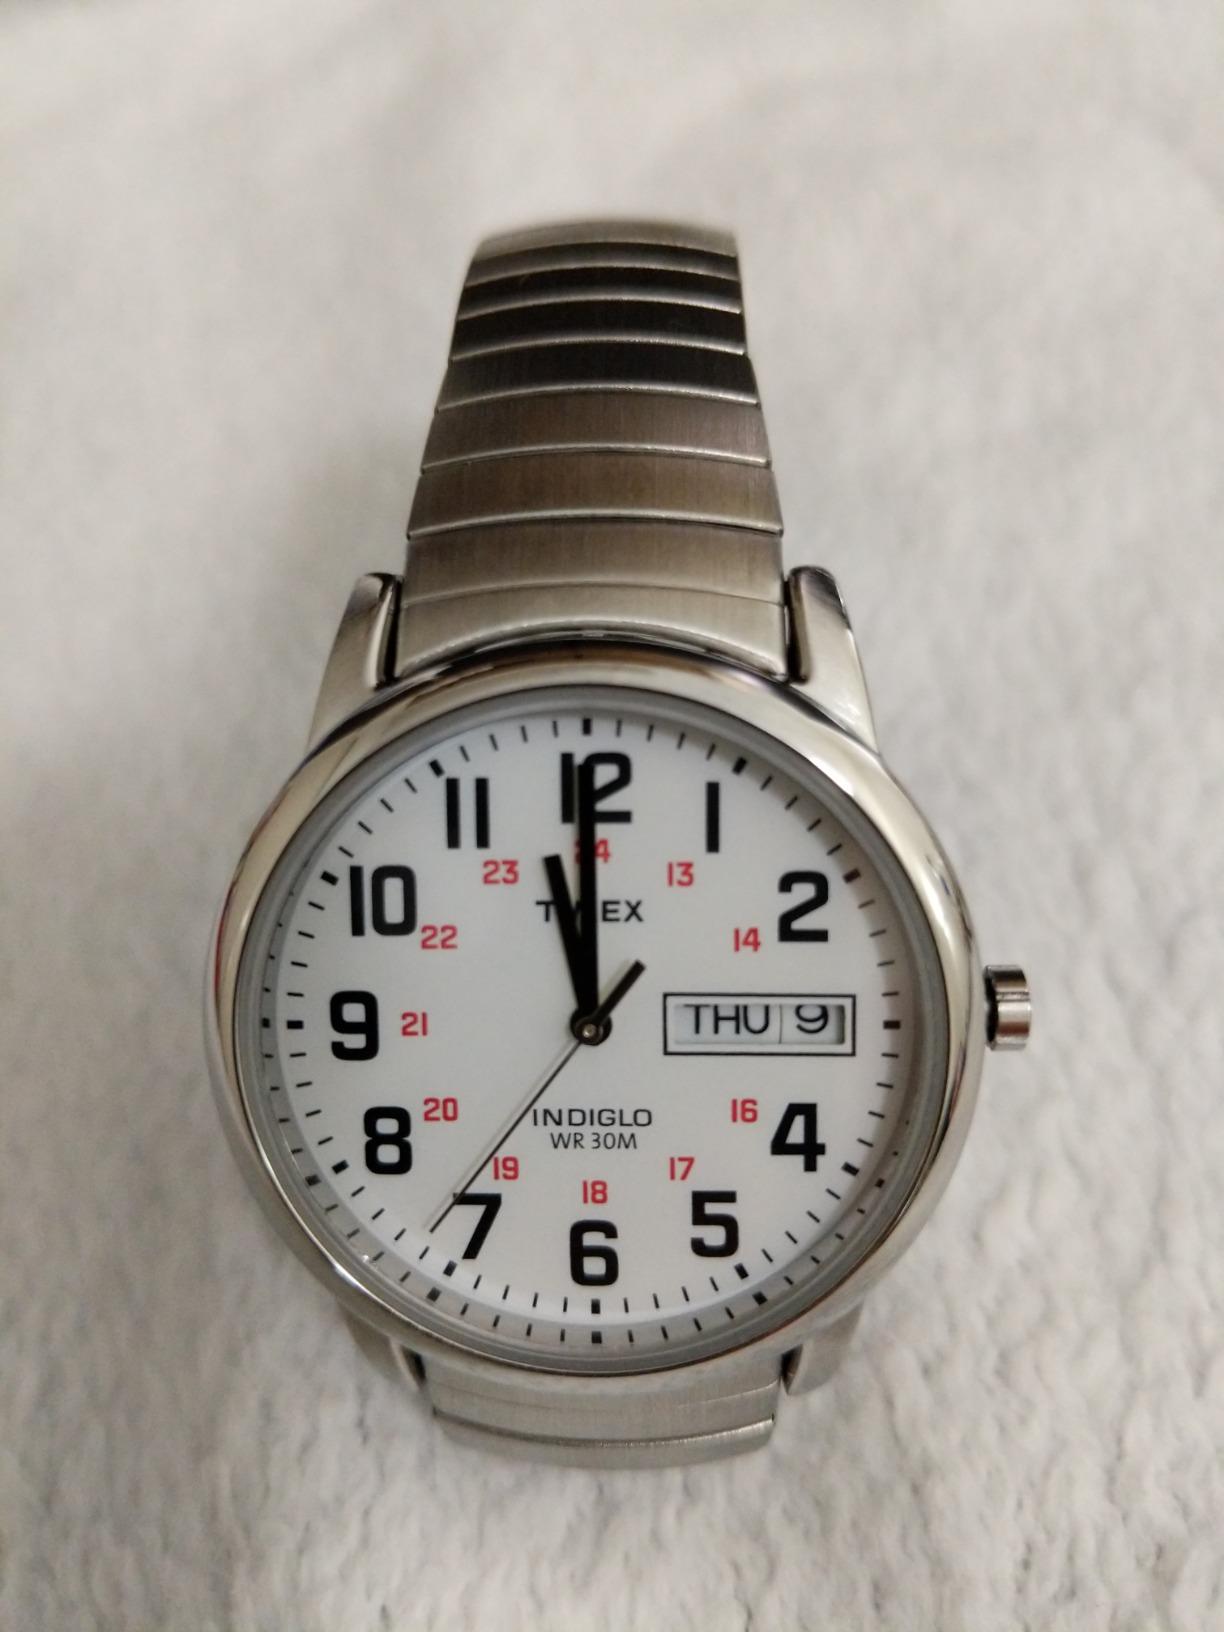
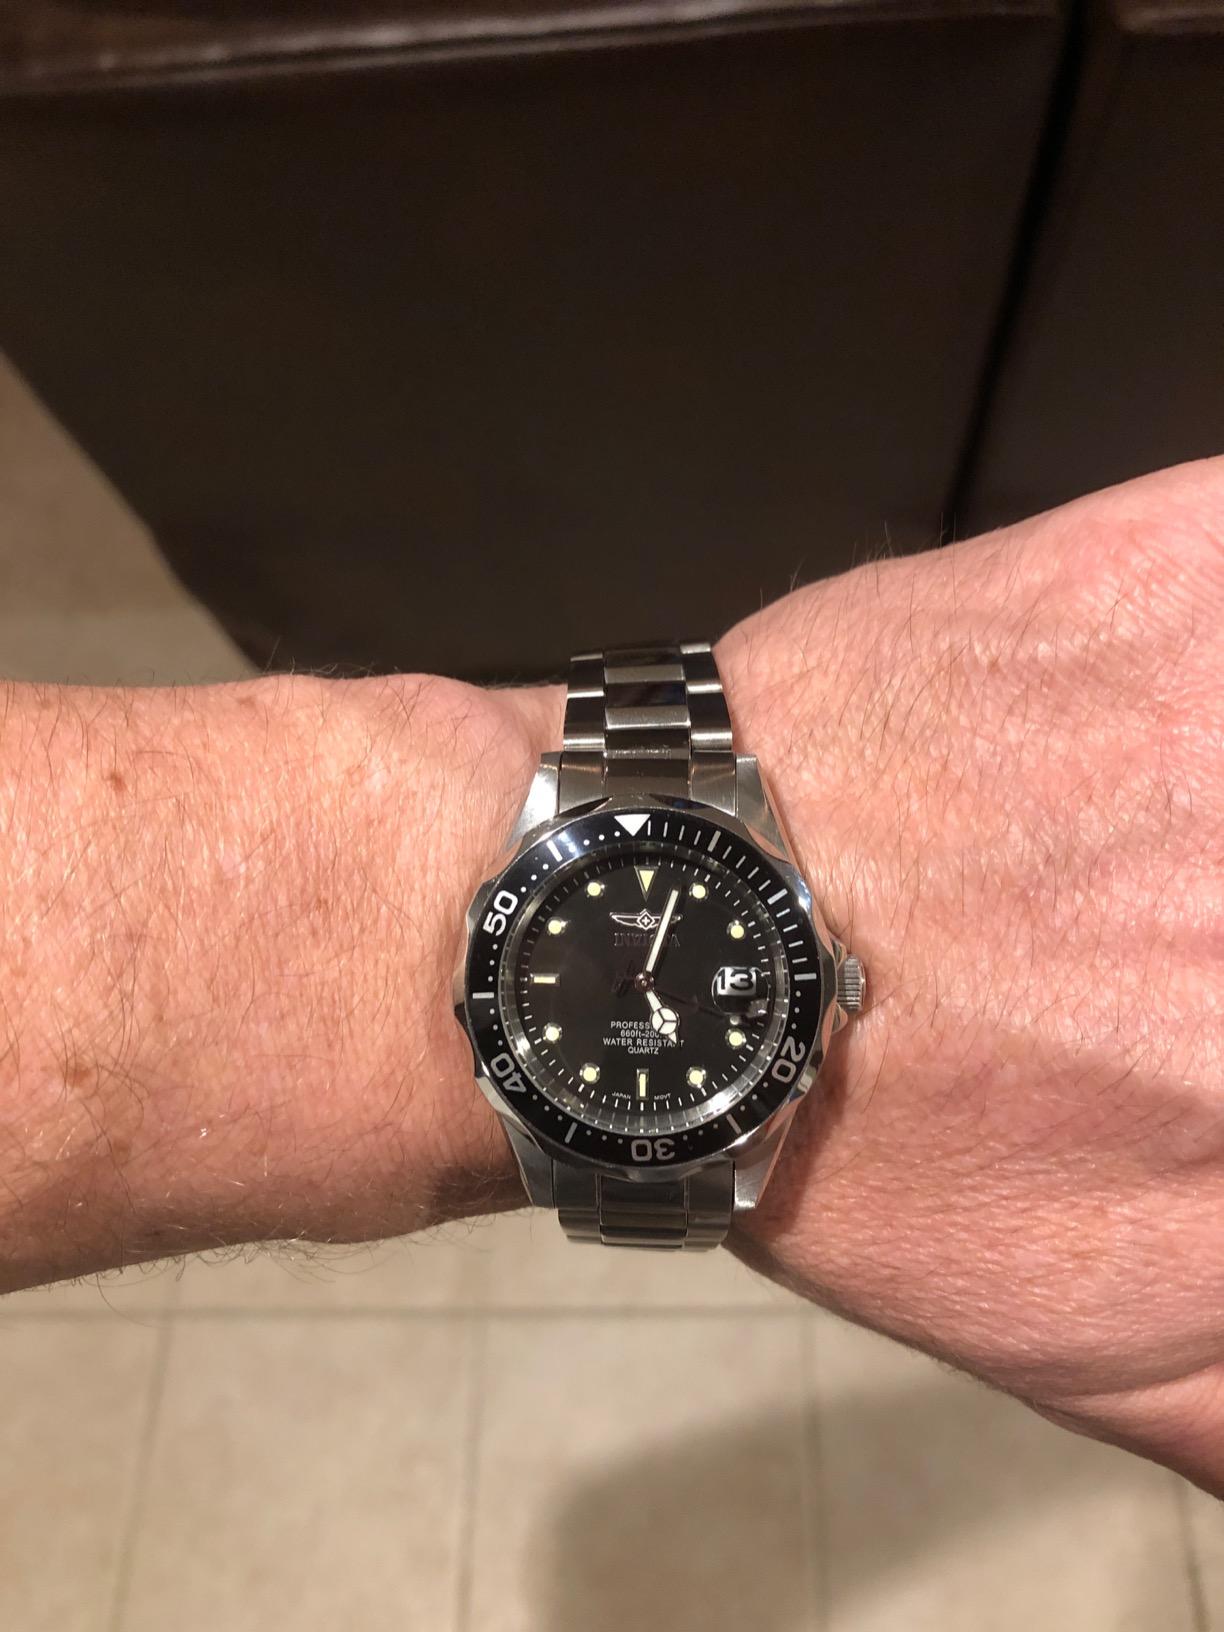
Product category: accessories_watch
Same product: no